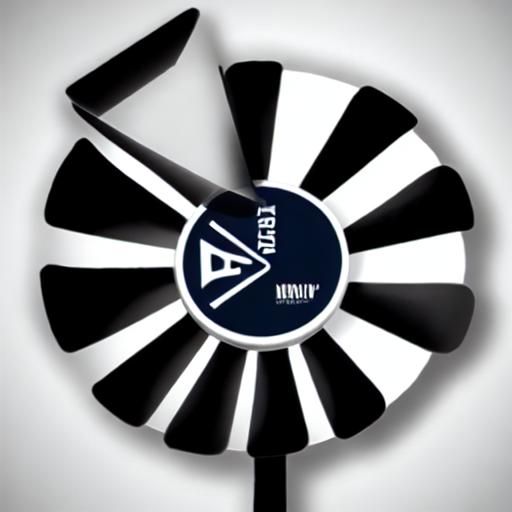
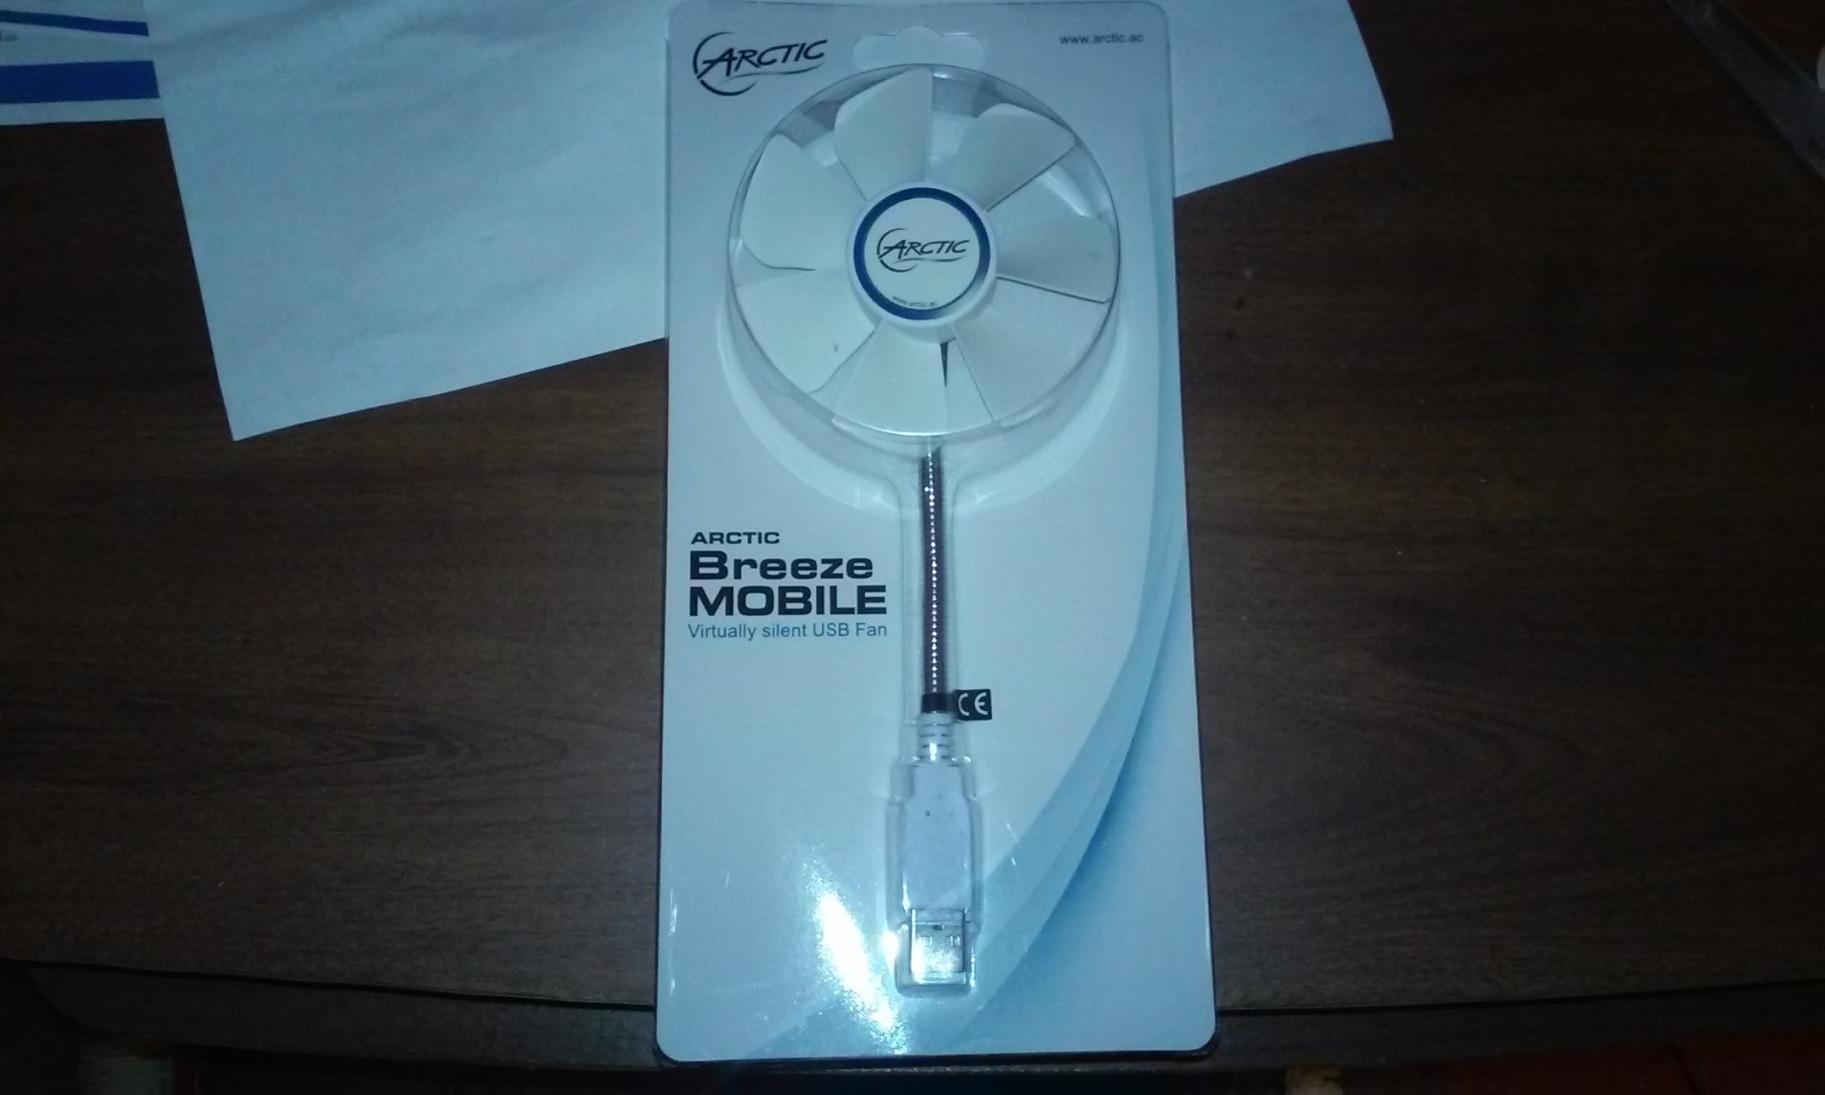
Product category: fan
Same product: no